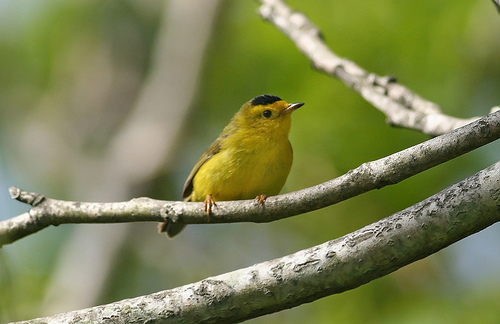
this little bird has a yellow green colored body, a small black tipped bill and a black crown.
this bird has a brown crown, a yellow breast, and a yellow belly.
this is a yellow bird with a black crown on its head.
this bird has a yellow-green belly, a black crown and a short, pointy bill.
this is a small, yellow bird with a black crown and brown on the wingbars.
this bird has wings that are yellow with a yellow body
this bird is yellow and black in color, with a black beak.
the bird has a black crown, yellow belly and small eyering.
this bird has wings that are brown and has a black crown and yellow body
this bird has a black crown, yellow primaries, and a yellow belly.
Species: Wilson Warbler